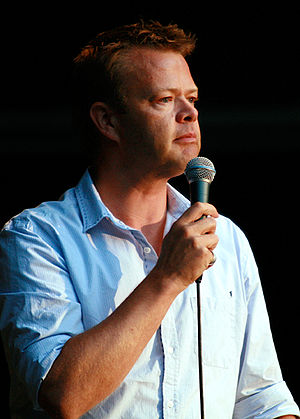
Carsten Bang (komiker)
Carsten Bang i 2009
Carsten Bang, dansk stand-up komiker.
Carsten Bang Jensen er en dansk standupkomiker som flere gange har optrådt på tv, bl.a. sammen med Omar Marzouk.